Jessie Bond

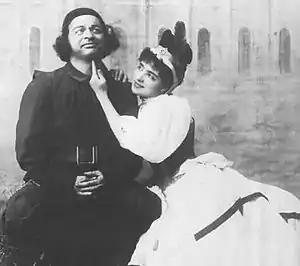
With W. H. Denny in "Yeomen", 1888

True to Gilbert's word, Bond's next original role was the important role of Phœbe Meryll in "The Yeomen of the Guard" (1888–89). Bond wrote, "My share in the most beautiful of all the Gilbert and Sullivan operas was delightfully easy and natural. When Gilbert gave it to me at the first reading he said, 'Here you are, Jessie, you needn't act this, it's you.'" Gilbert was even more nervous than usual on the first night of "Yeomen" and came backstage to give his best wishes to the cast. Bond wrote, "I am afraid he made himself a perfect nuisance behind the scenes, and did his best, poor fellow, to upset us all. These first nights were very hard on me... and nearly always my understudy was called upon to officiate on the second night of a play, while I lay exhausted in my bed. [In "Yeomen"], the curtain rises on Phœbe alone at her spinning wheel, and Gilbert kept fussing about ... until I was almost as demented as he was. At last I turned on him savagely. 'For Heaven's sake, Mr. Gilbert, go away and leave me alone, or I shan't be able to sing a note!' He gave me a final frenzied hug, and vanished."